Bramham Park

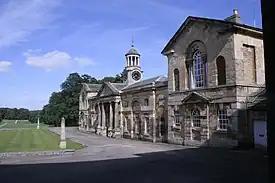
The Stables

The Baroque mansion was built in 1698 for Robert Benson, 1st Baron Bingley. It has remained in the ownership of Benson's descendants since its completion in 1710. He died with no male heirs and the barony was extinguished. The estate passed into the hands of his son-in-Law George Fox-Lane, who was given the re-created title of Baron Bingley in 1763. His son and heir, the Honourable Robert Fox-Lane, Member of Parliament for York, predeceased him in 1768 and the barony consequently became extinct a second time on his death in 1773. The estate was inherited for life by his illegitimate daughter Mary, who had married Sir John Goodricke of Ribston Hall and died in 1792. It then passed to the first Baron's nephew, James Fox-Lane, who considerably improved the estate.